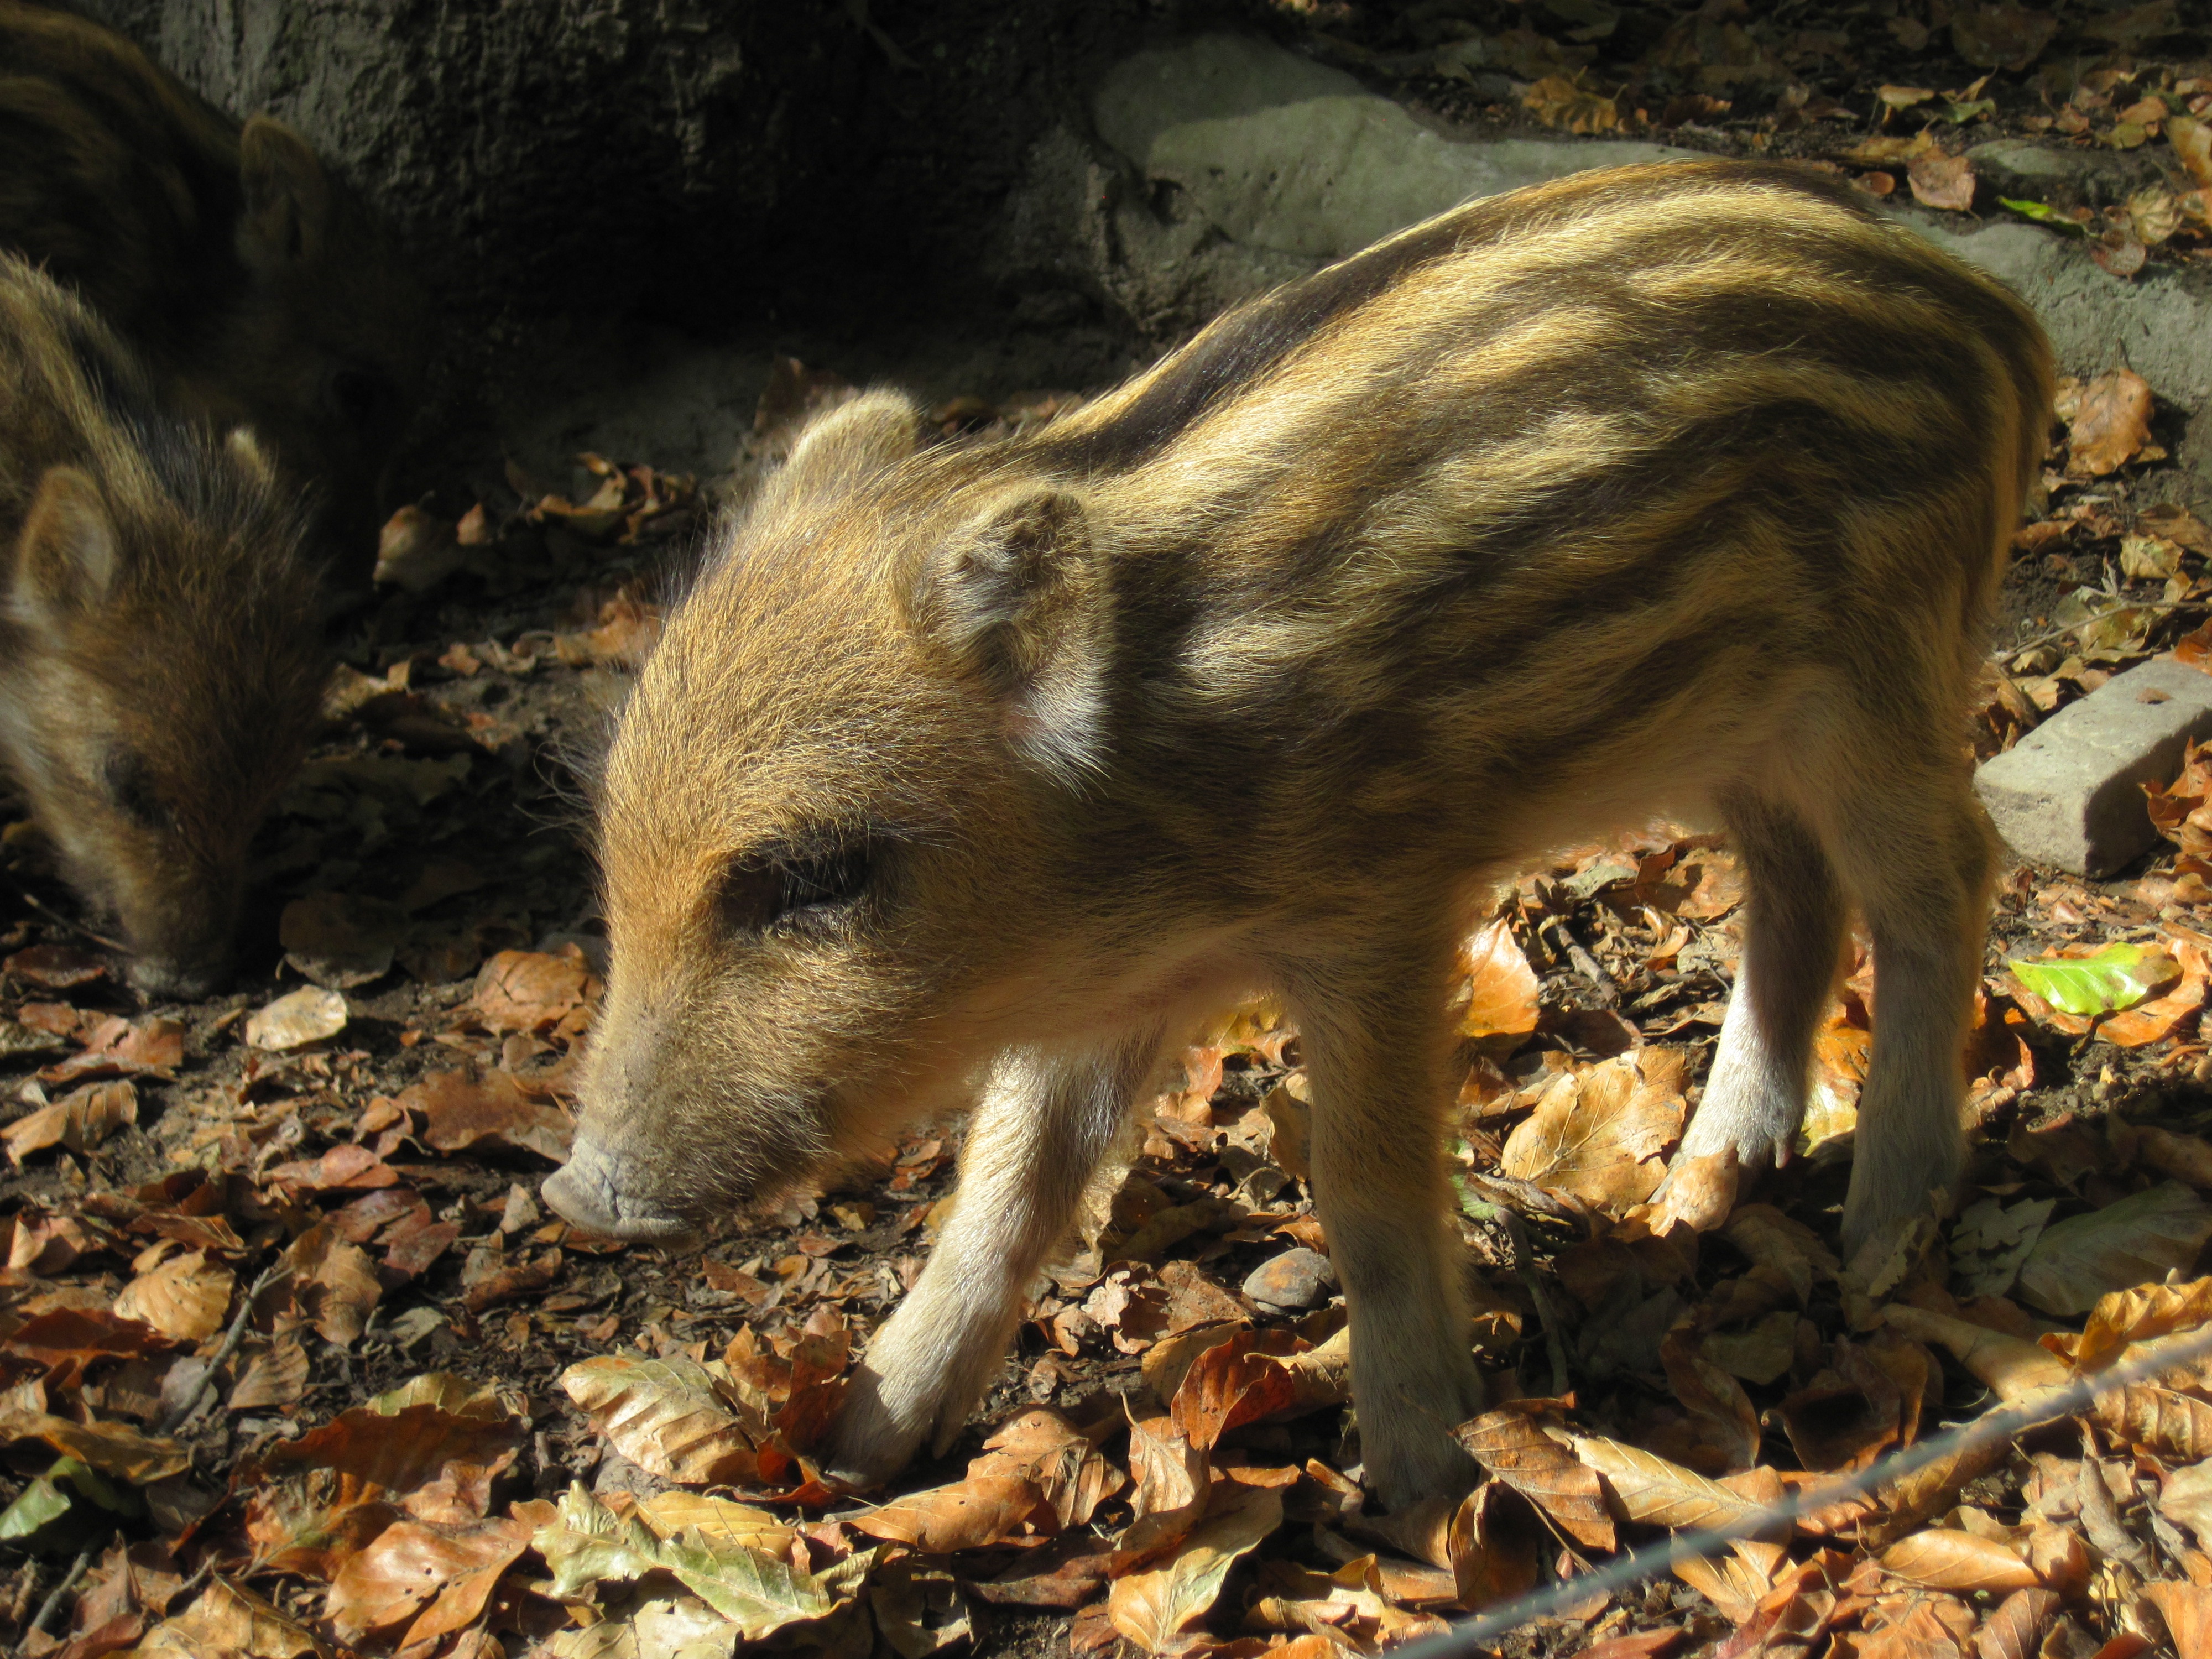
nature, forest, sun, wildlife, autumn, mammal, fauna, boar, leaves, vertebrate, pig, head drawing, young animal, wild boar, rooting, launchy, pig like mammal, peccary